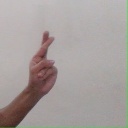
अक्षर: र